Dinosaur

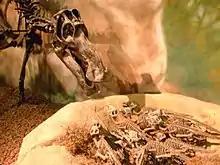
A nesting ground of the hadrosaur "Maiasaura peeblesorum" was discovered in 1978

The smallest dinosaur known is the bee hummingbird, with a length of only and mass of around . The smallest known non-avialan dinosaurs were about the size of pigeons and were those theropods most closely related to birds. For example, "Anchiornis huxleyi" is currently the smallest non-avialan dinosaur described from an adult specimen, with an estimated weight of and a total skeletal length of . The smallest herbivorous non-avialan dinosaurs included "Microceratus" and "Wannanosaurus", at about long each.